J. Edward Simmons

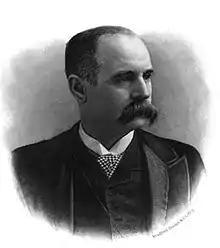

Joseph Edward Simmons (September 9, 1841 – August 5, 1910) was an American lawyer and banker who served as president of the New York Stock Exchange, the New York Clearing House and of the New York Chamber of Commerce.